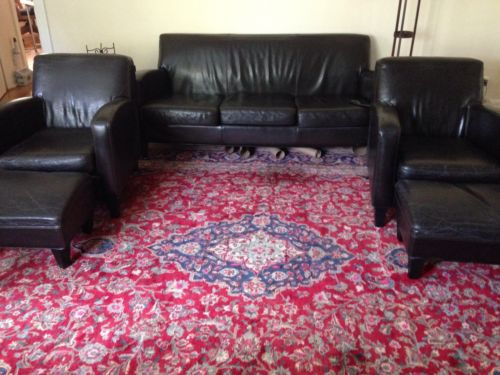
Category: sofa